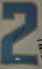
Number: 2